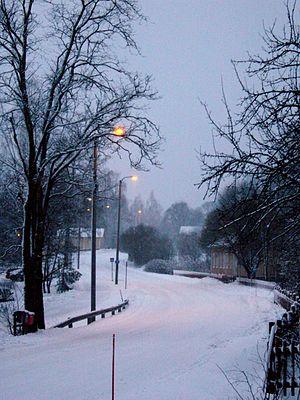
Le route régionale 104 est une route régionale de l'Uusimaa en Finlande.